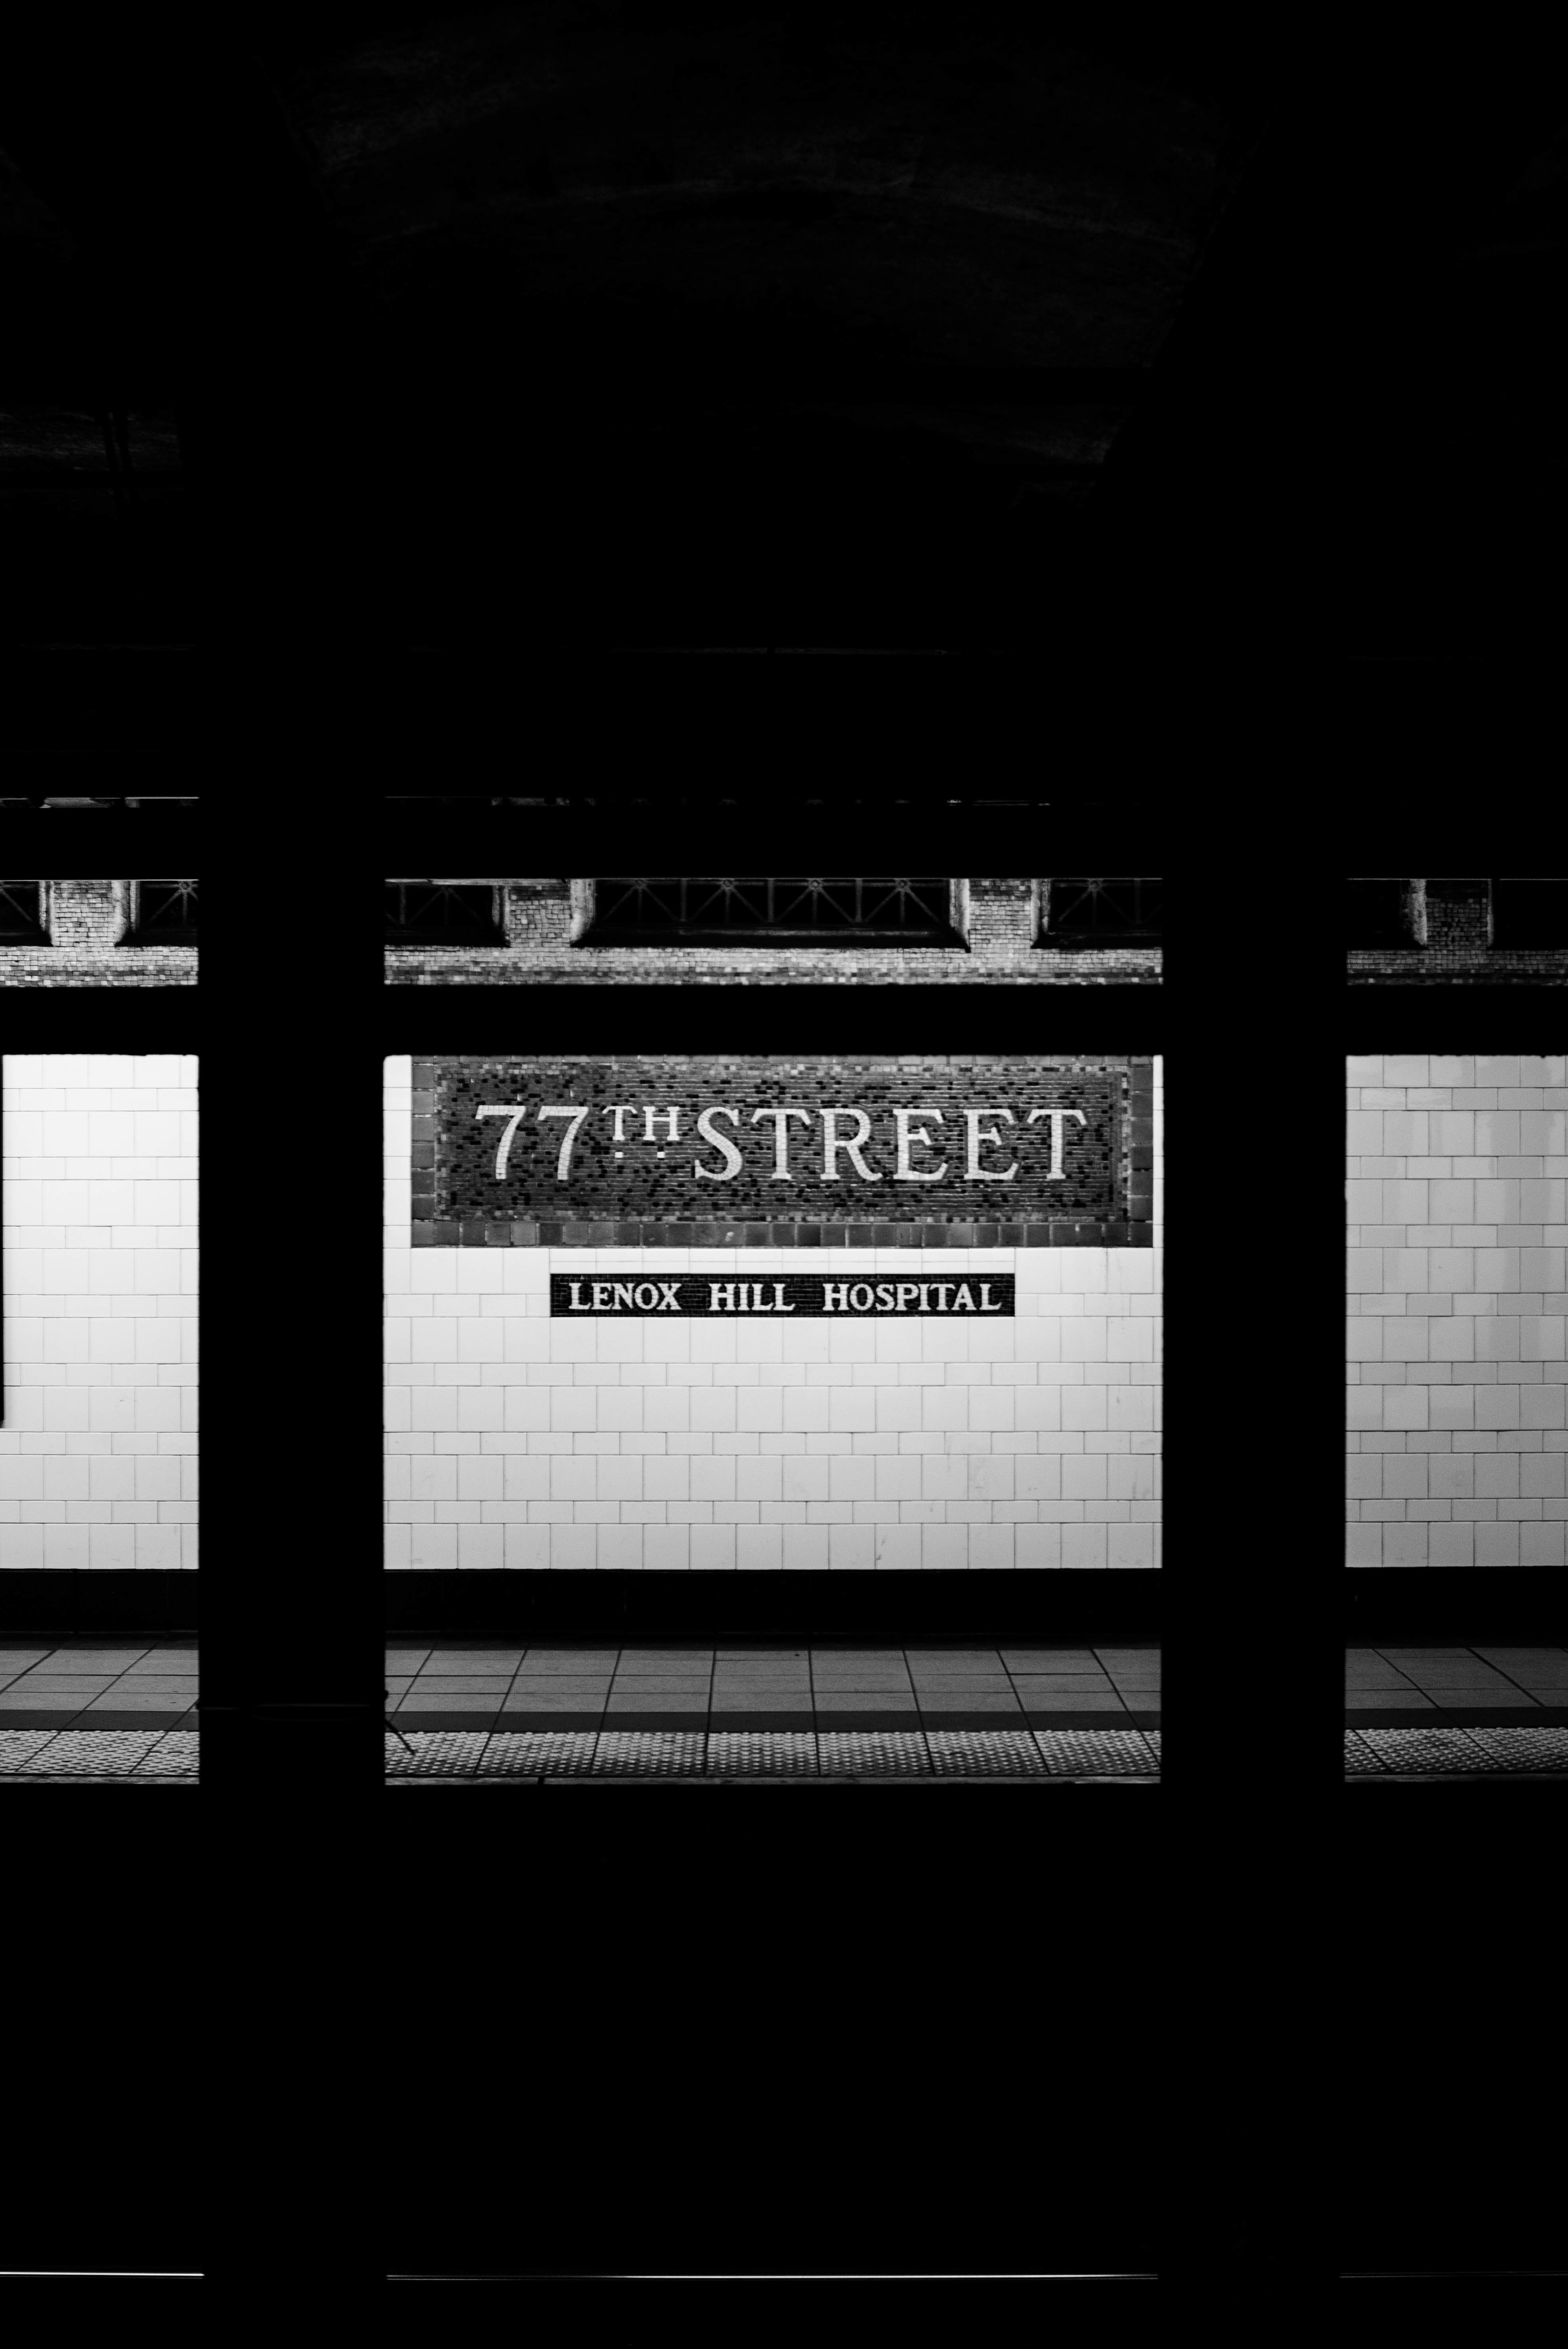
black and white, white, darkness, black, monochrome, brand, stage, design, image, shape, screenshot, monochrome photography, film noir